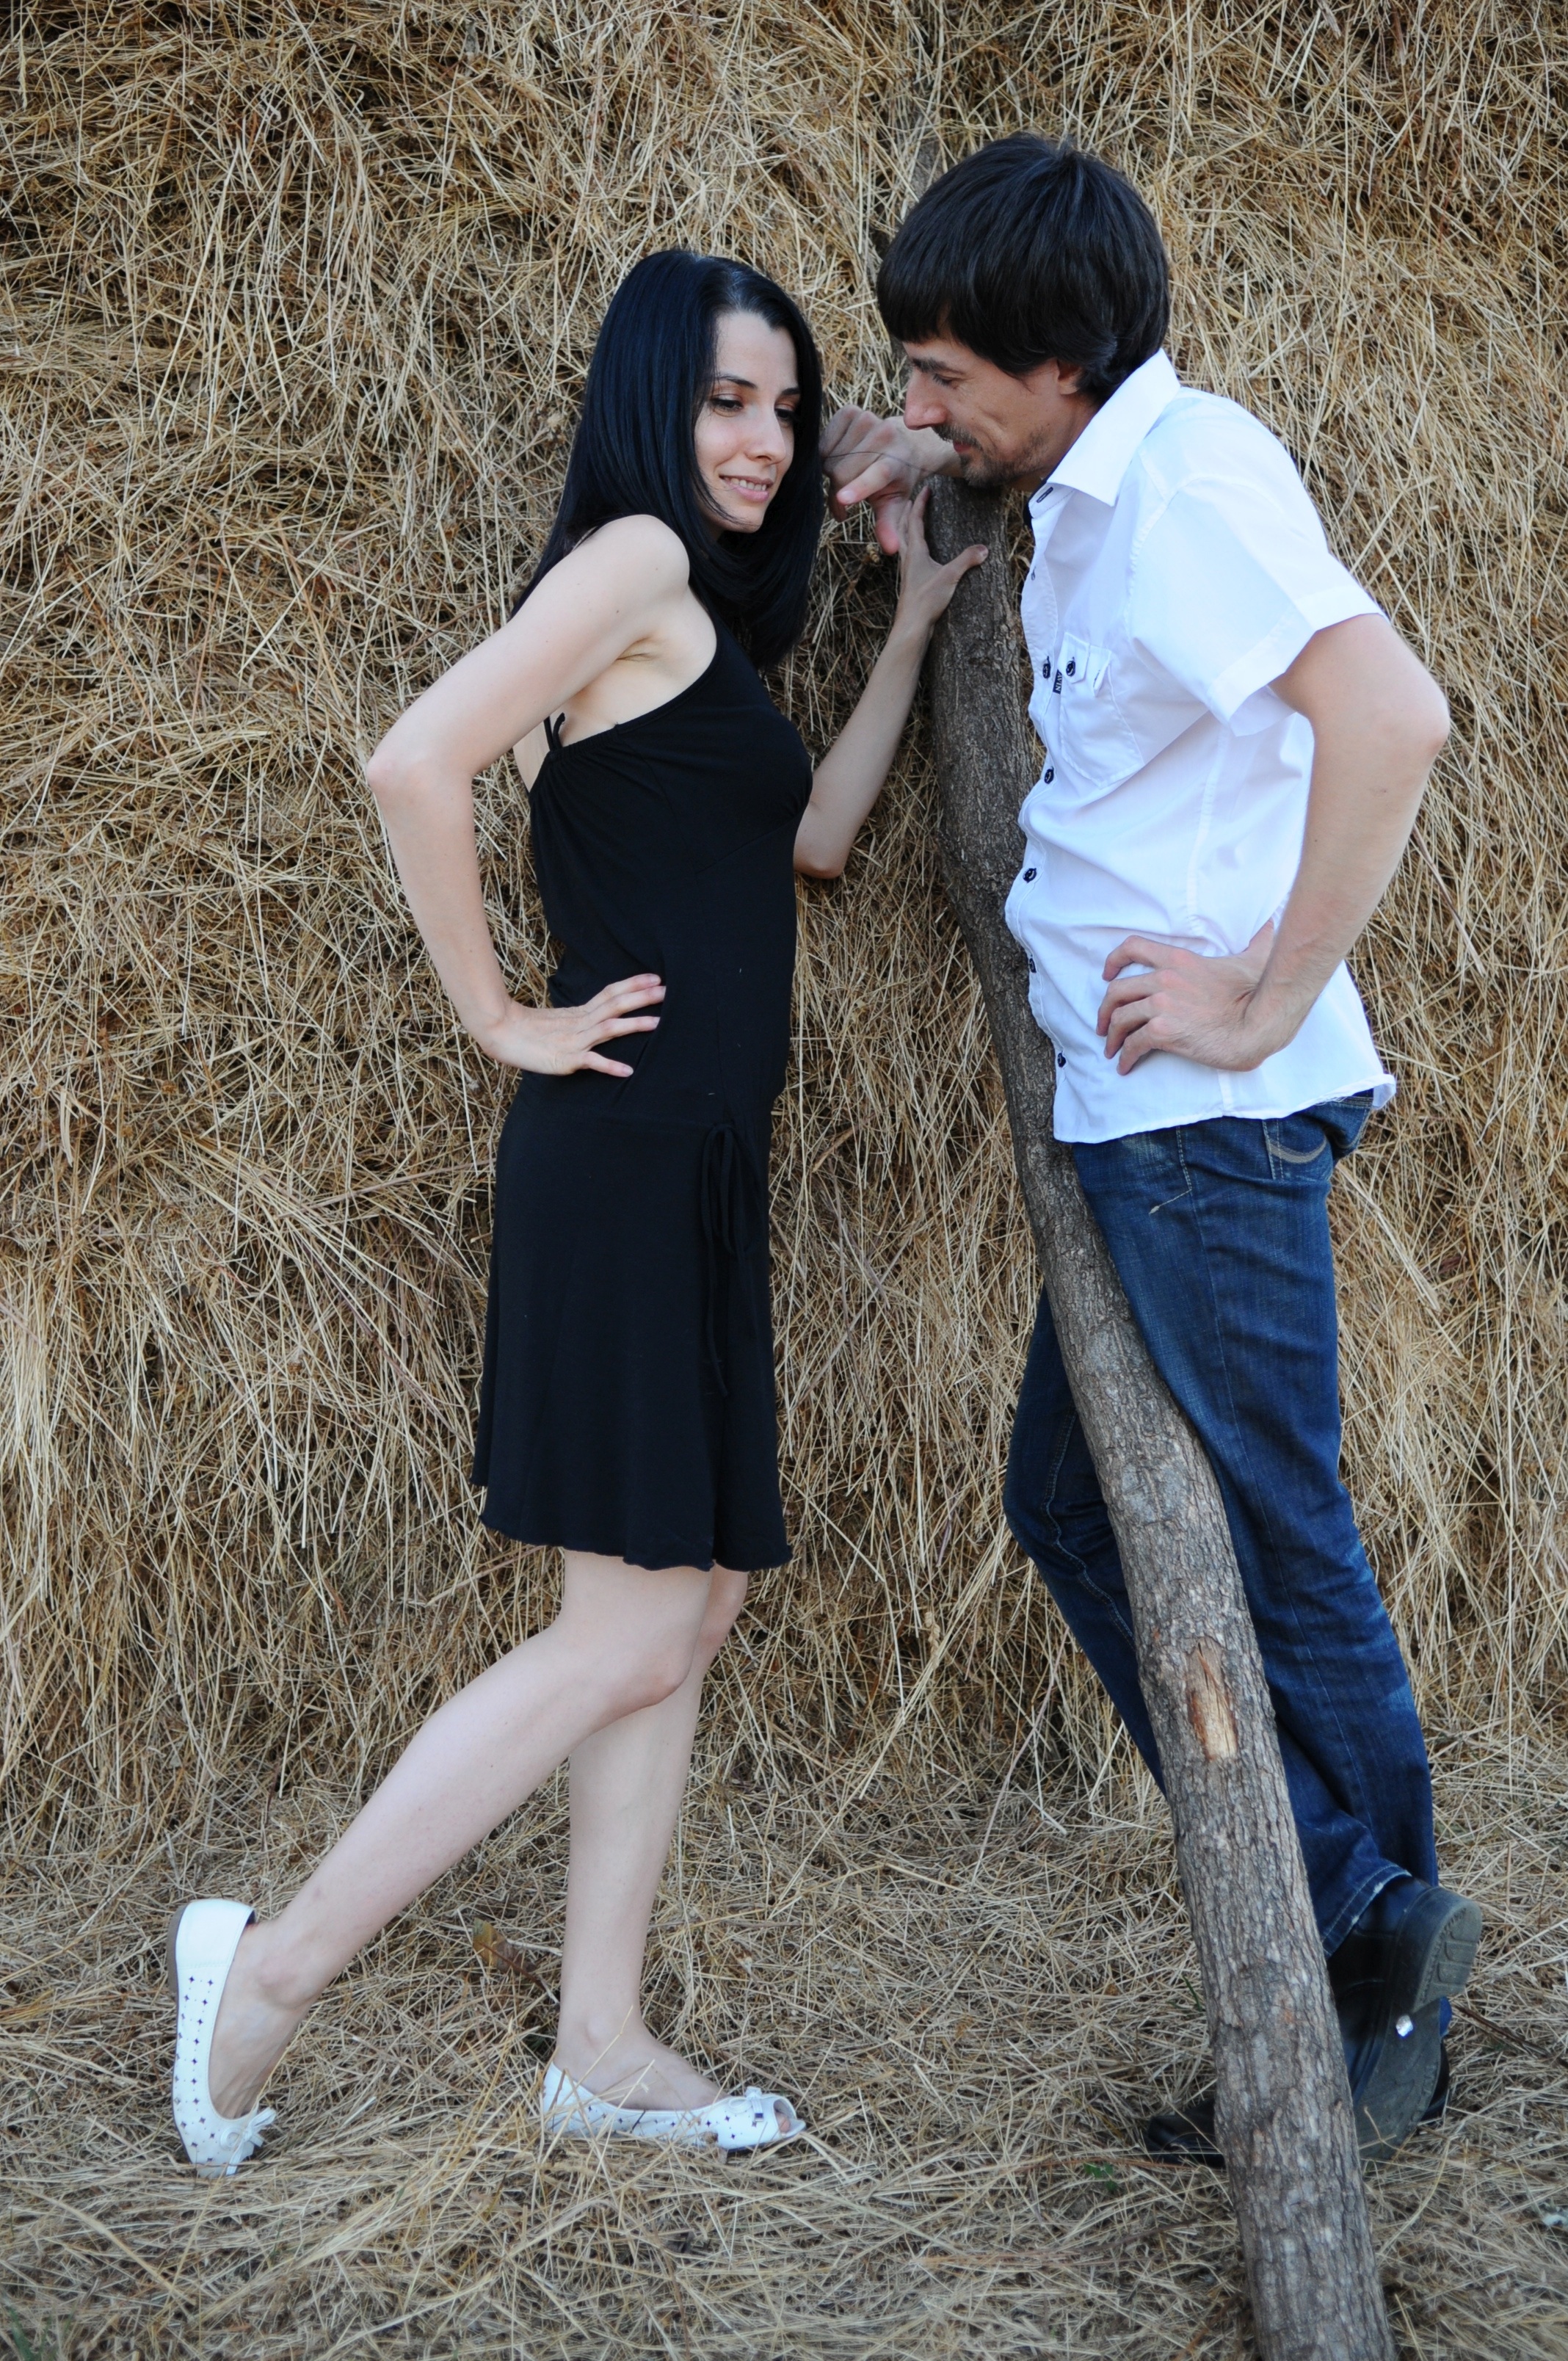
man, tree, grass, plant, girl, woman, photography, male, female, leg, love, lady, haystack, smile, long hair, black dress, product, white shirt, posing, black hair, cool image, fun, dress, photograph, beauty, cool photo, emotion, interaction, photo shoot